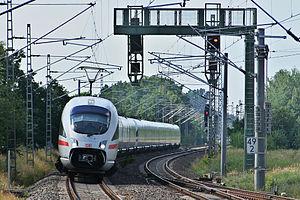
La ligne de Berlin à Hambourg est une ligne de chemin de fer d'une longueur totale de 284 km reliant les villes de Berlin et de Hambourg, mise en service le 15 décembre 1846